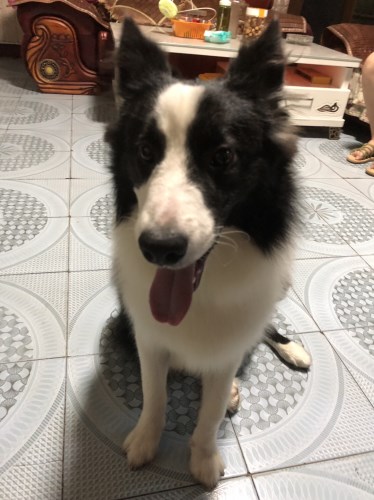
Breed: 2594-n000109-Border_collie